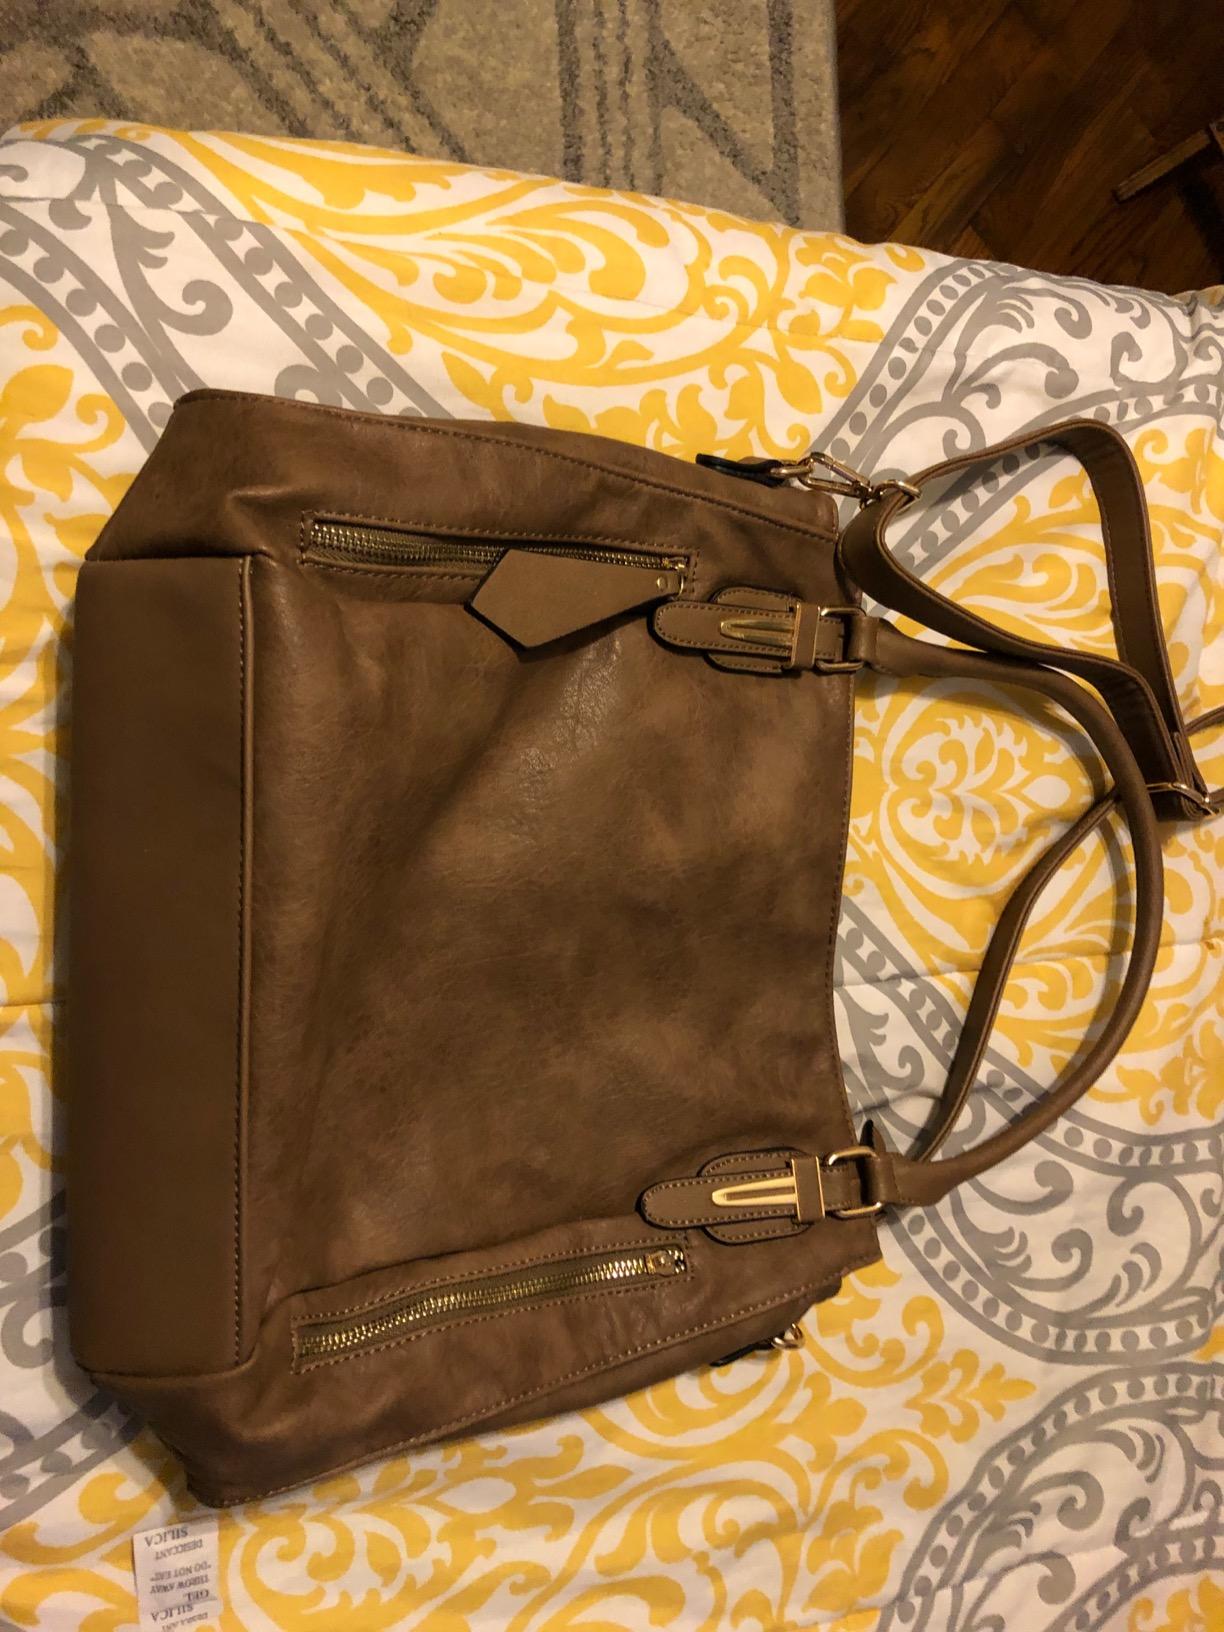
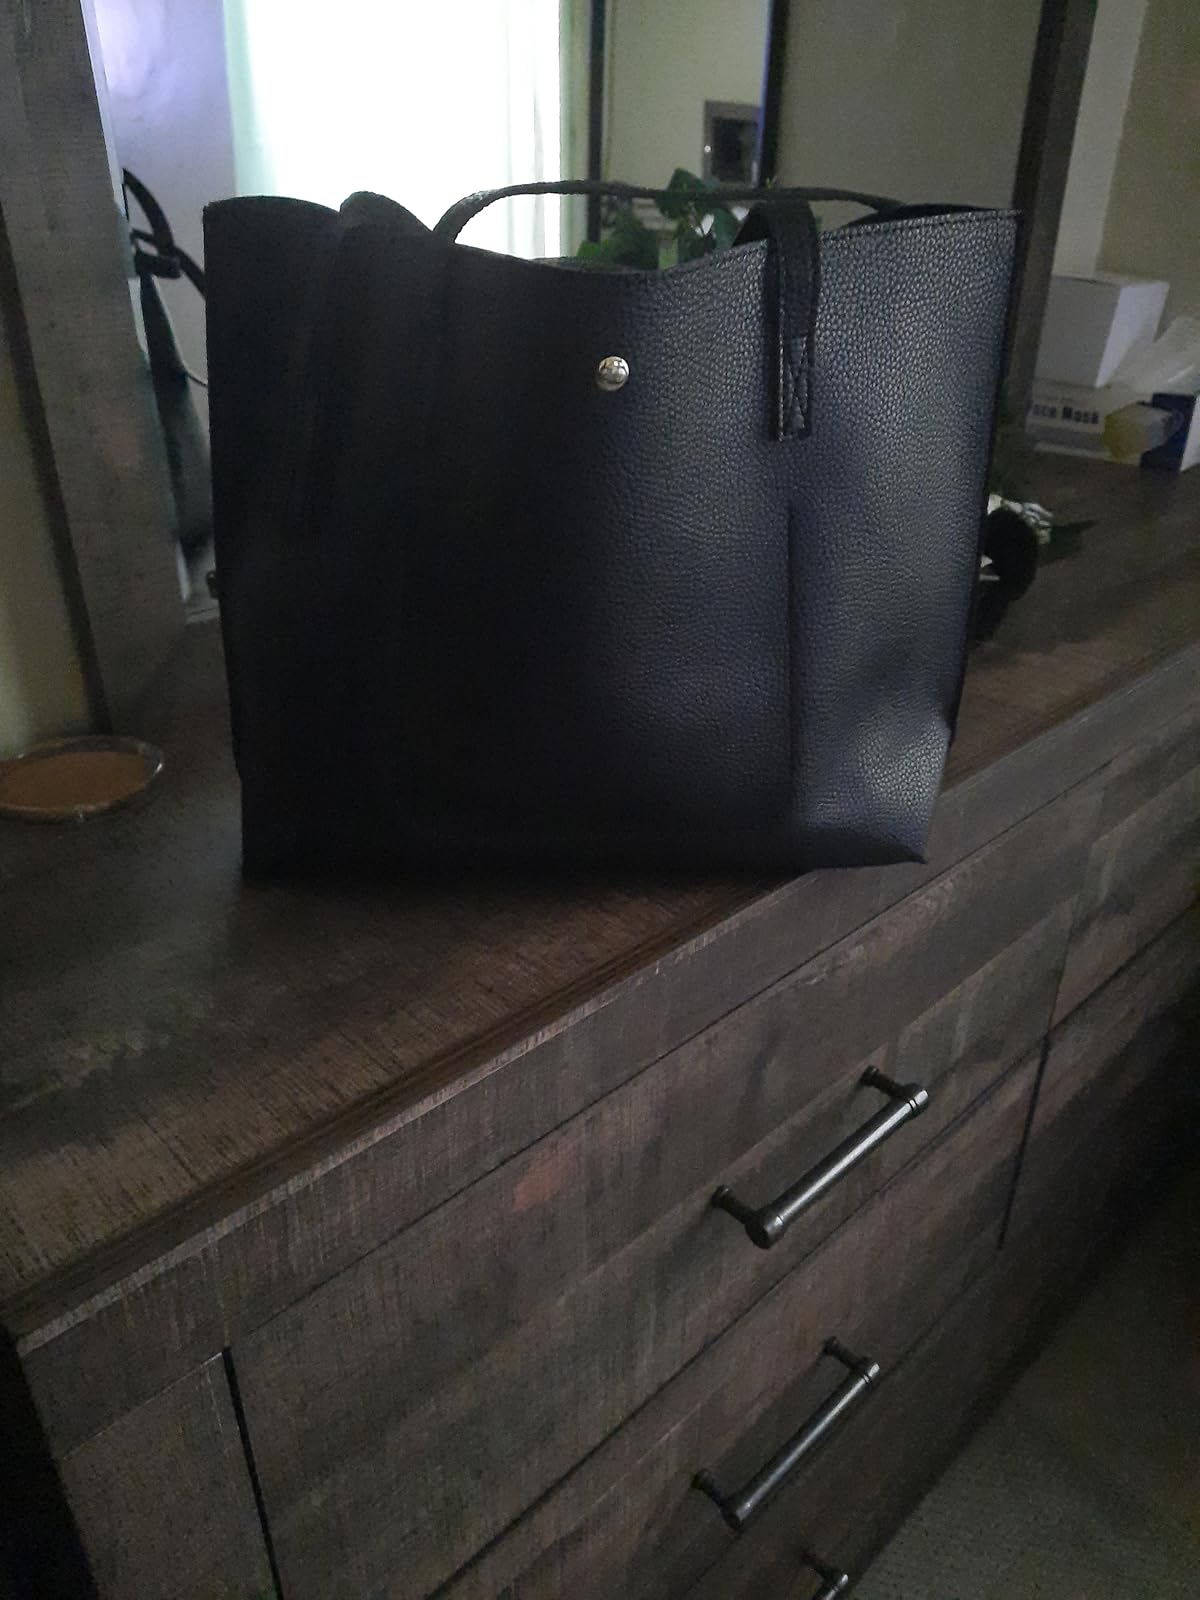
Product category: accessories_handbag
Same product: no